Gopabandhu Choudhuri

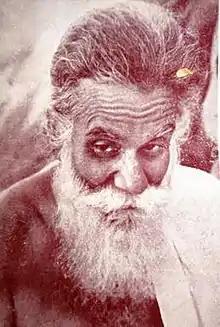
Gopabandhu Choudhury, Descendant of the Zamindars of Kheras

Gopabandhu Choudhuri (also spelled Gopabandhu Choudhury; 8 May 1895 – 29 April 1958) was an Indian activist, social worker and freedom fighter. He participated in the Non-cooperation Movement, Civil Disobedience movement.